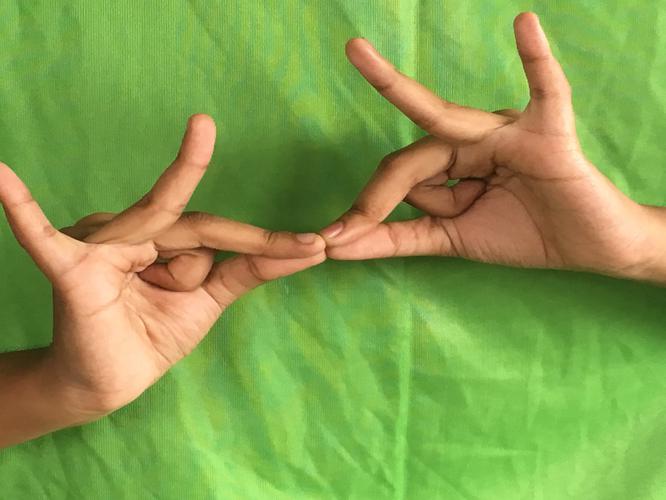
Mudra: Sakata
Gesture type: double_hand